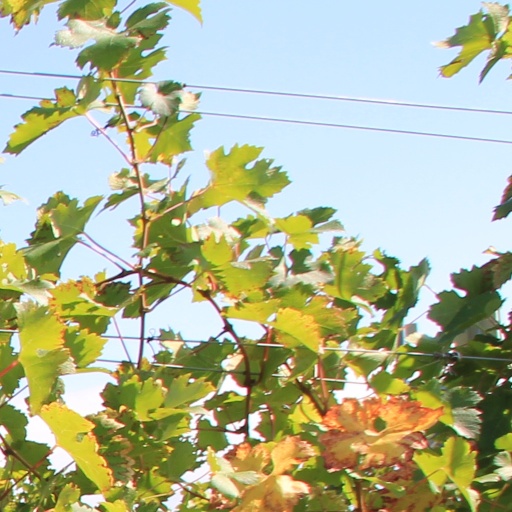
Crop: grape